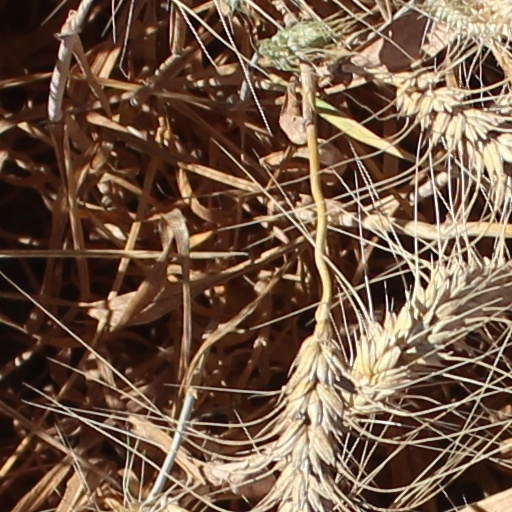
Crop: wheat